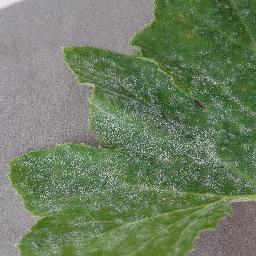
Label: Squash___Powdery_mildew